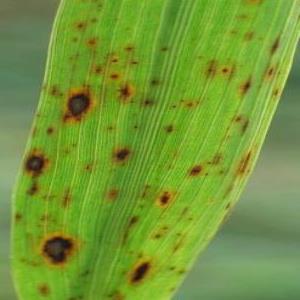
Disease: Brownspot